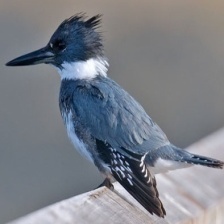
Species: BELTED KINGFISHER
Scientific name: MEGACERYLE ALCYON